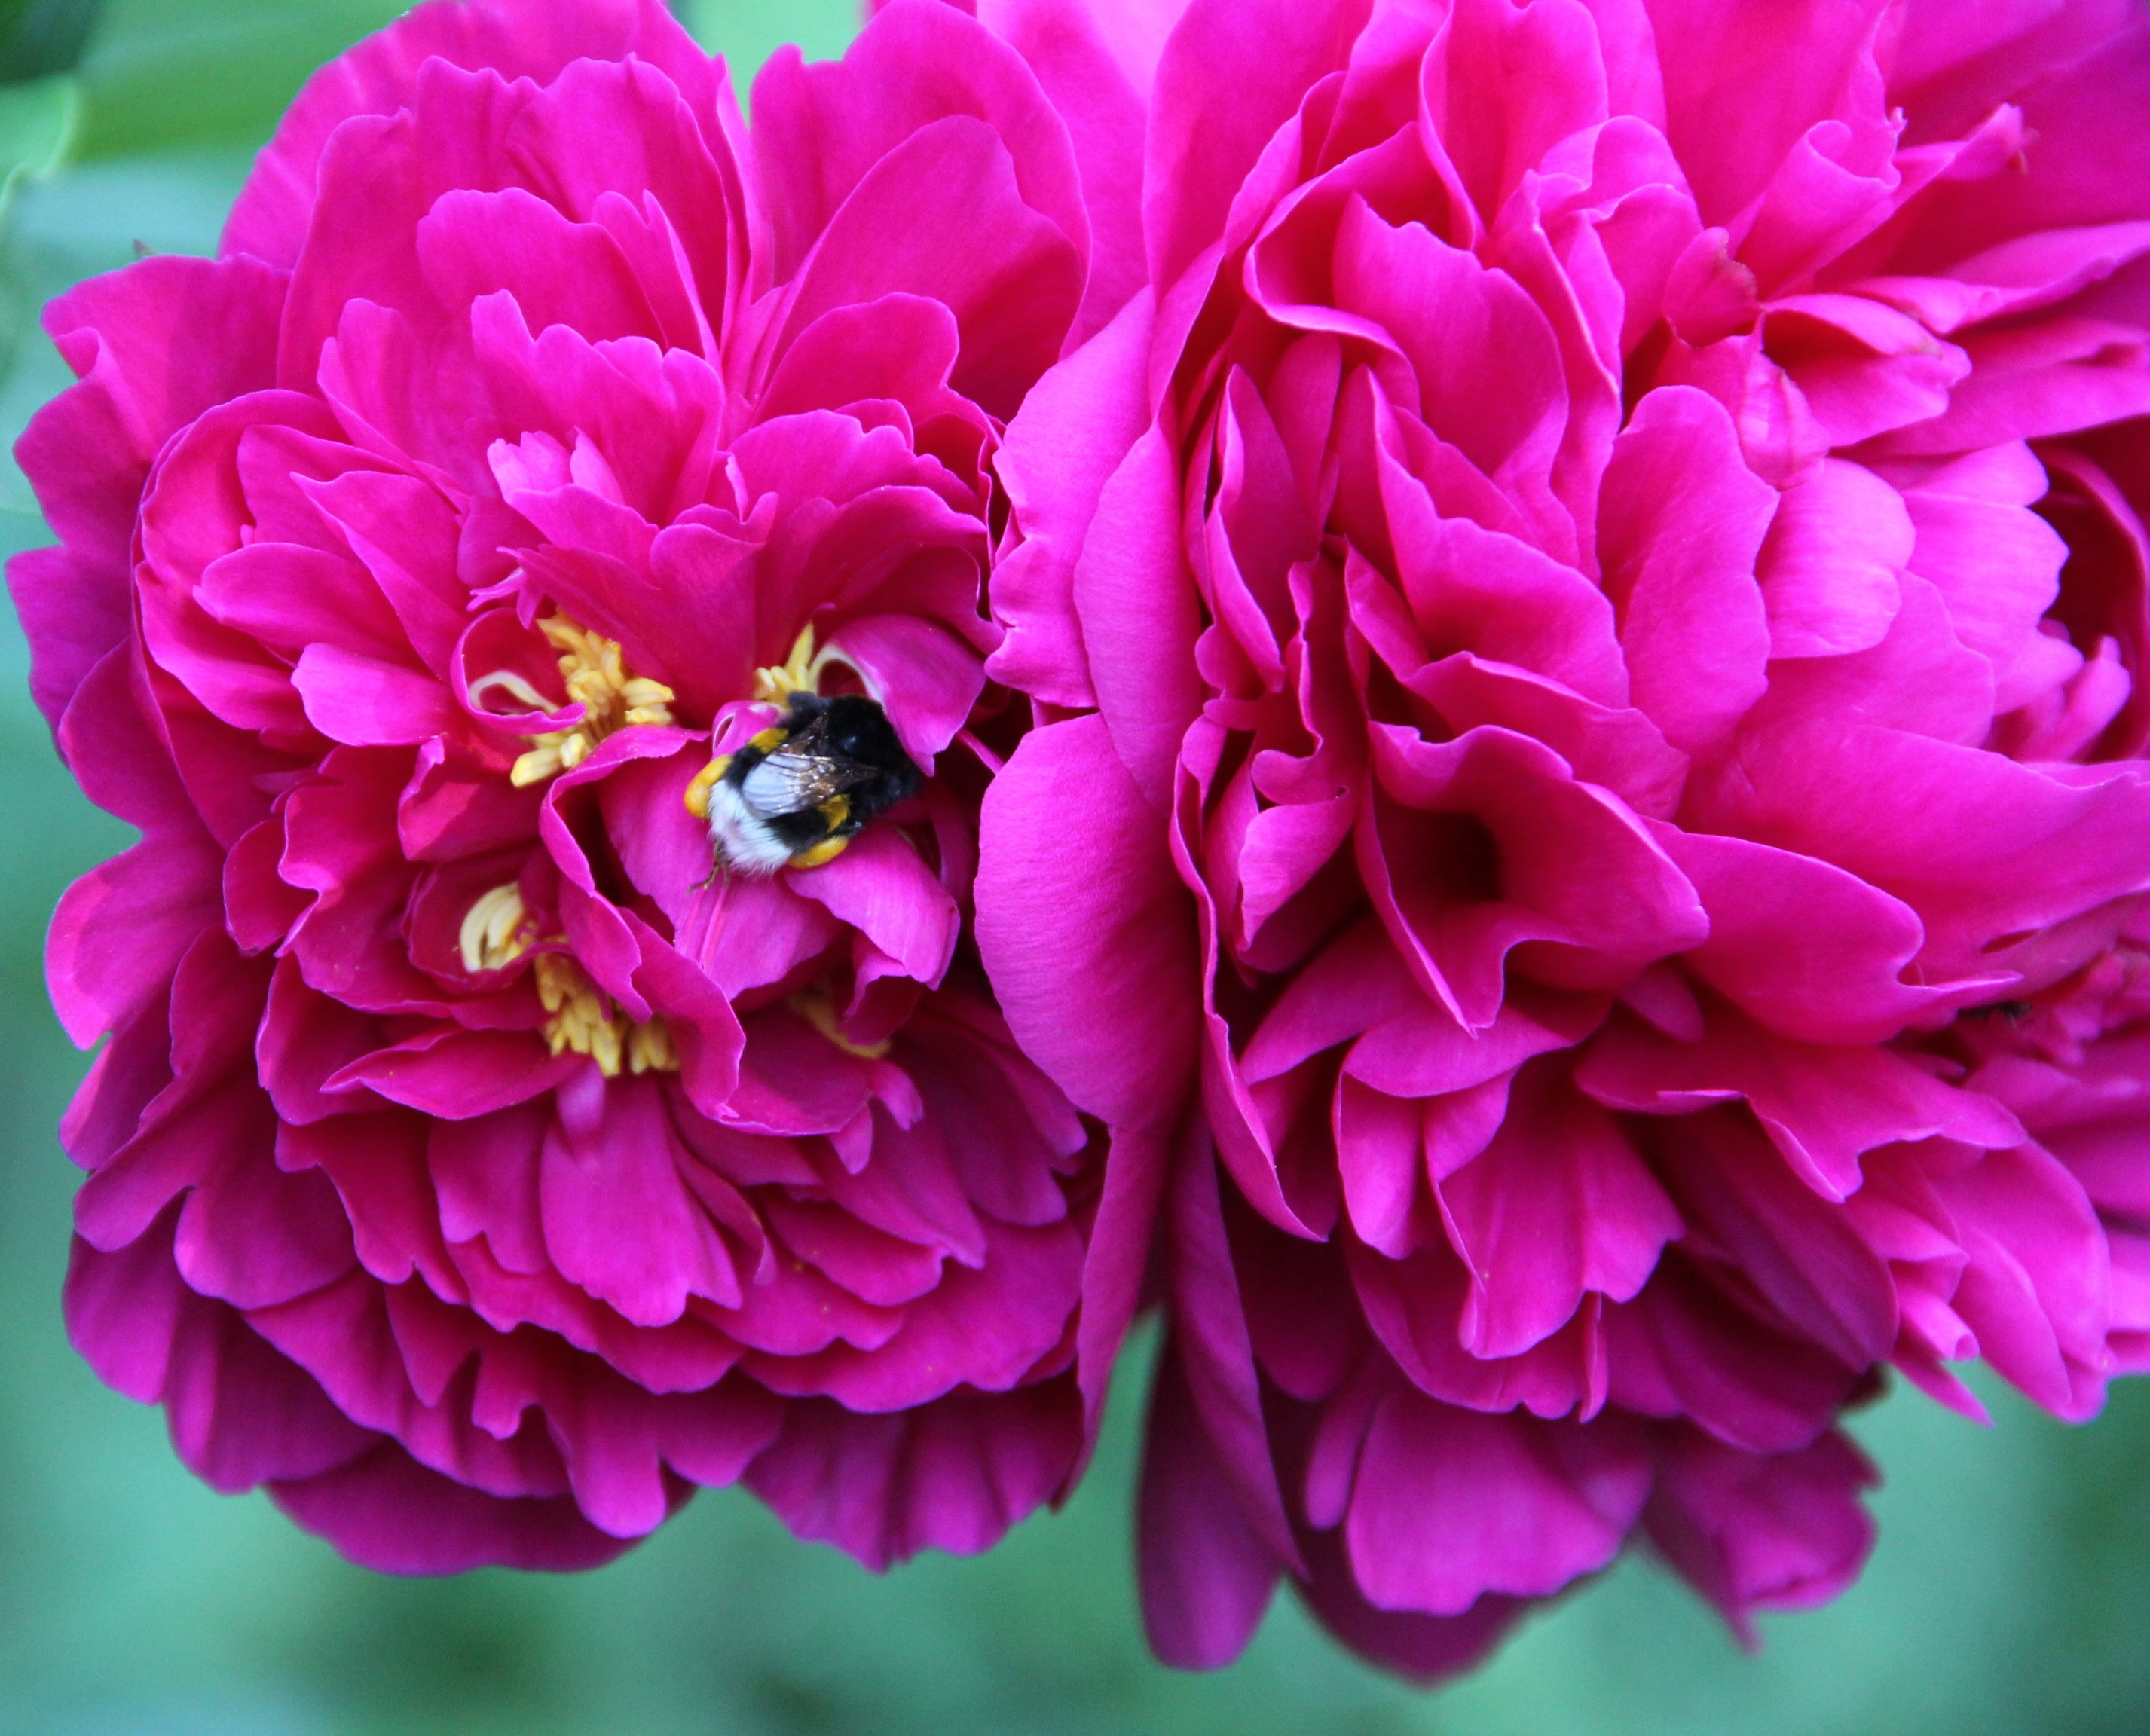
plant, flower, petal, spring, pink, flowers, dahlia, hummel, peony, macro photography, flowering plant, daisy family, land plant, rosa centifolia